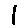
Label: 1